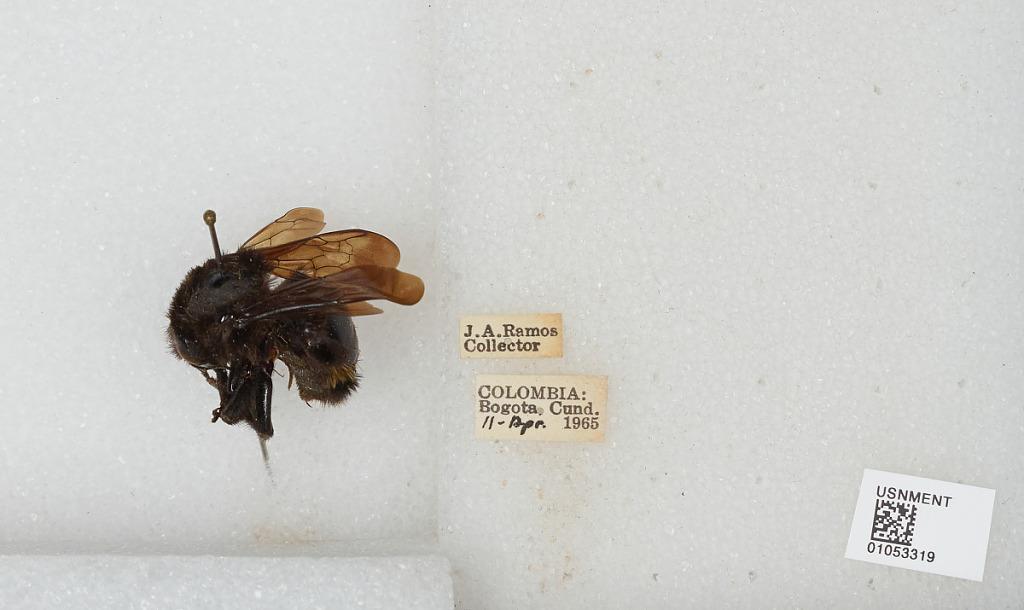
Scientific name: Bombus sp.
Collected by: J. Ramos
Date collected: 1965-4-11
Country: Colombia
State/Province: Cundinamarca
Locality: Bogota